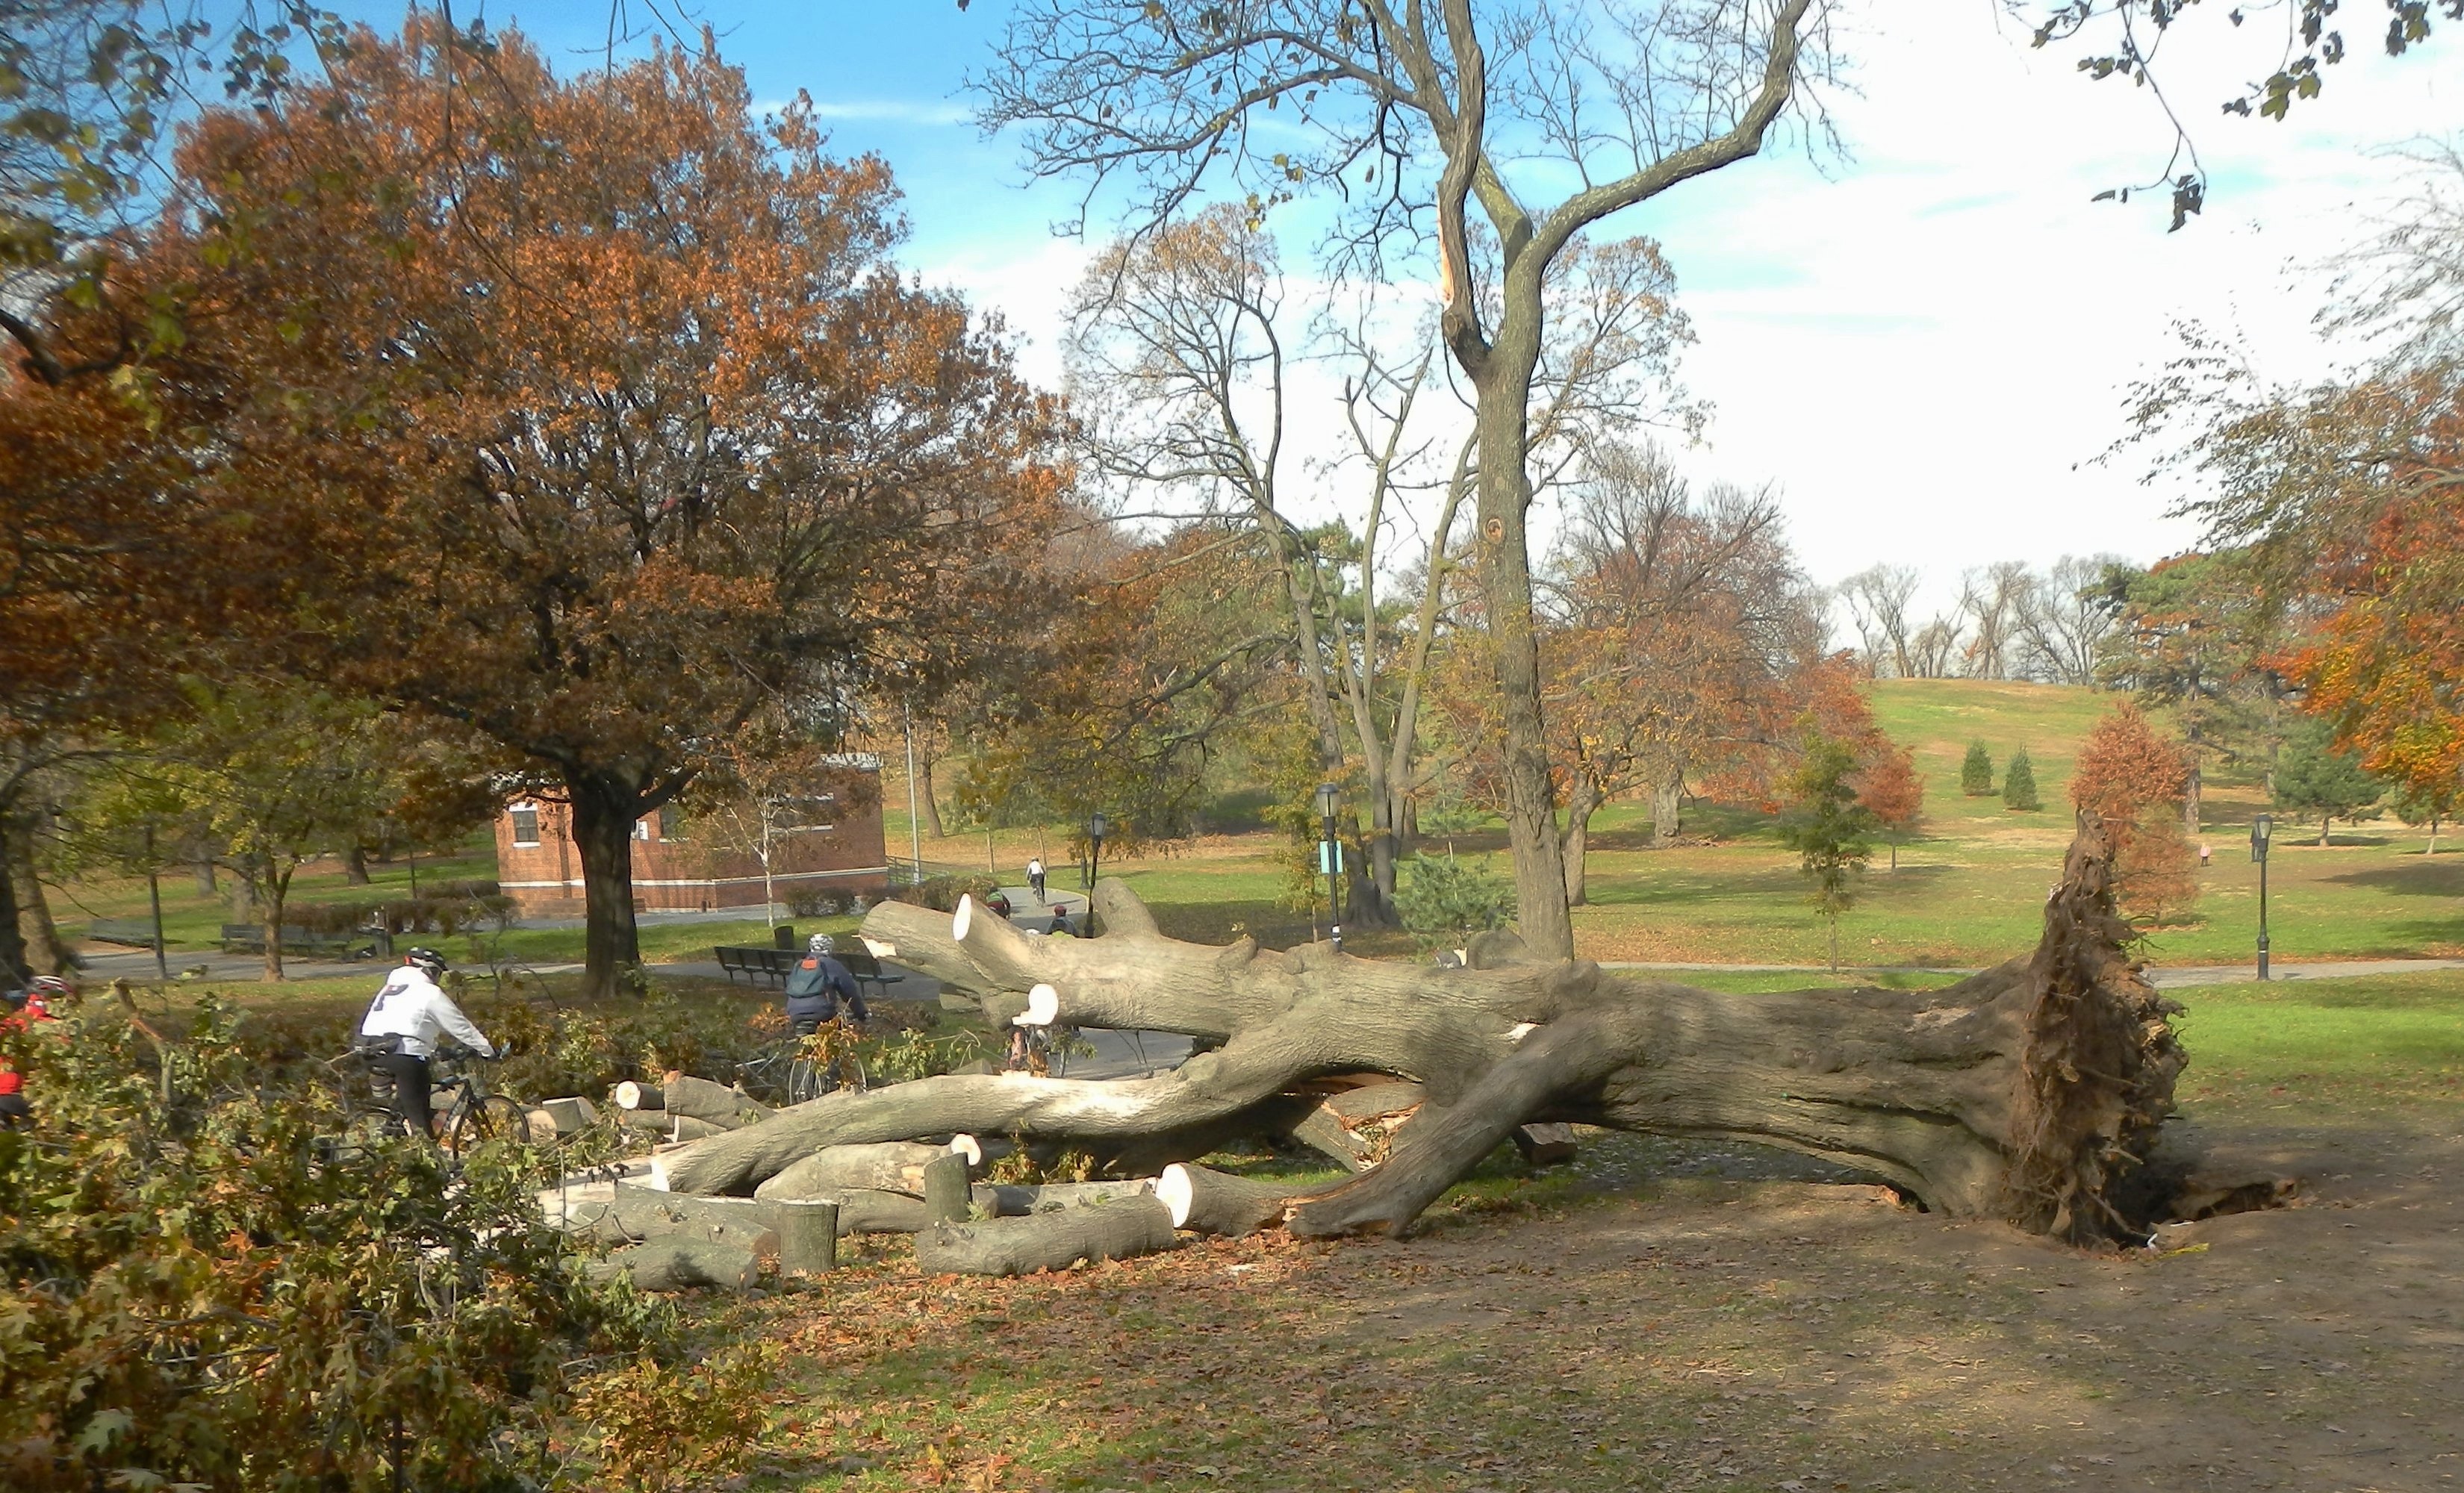
working, tree, nature, plant, sky, fall, new york city, autumn, park, brooklyn, garden, season, cutting, trees, outside, men, clouds, fallen, estate, woodland, yard, woody plant, hurricane sandy damage